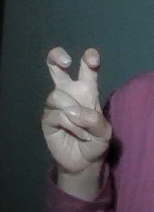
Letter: toot